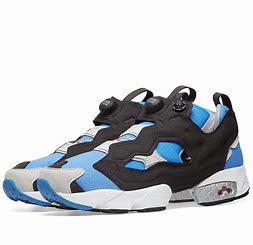
Brand: Reebok
Model: Instapump Fury OG